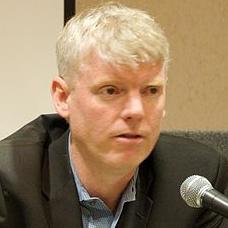
Age: 44